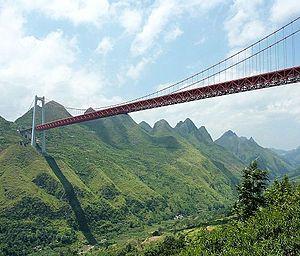
Le Pont de Balinghe est un pont suspendu qui franchit la vallée de la rivière Baling près de la ville de Guanling dans la province de Guizhou en République populaire de Chine